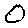
Label: 0